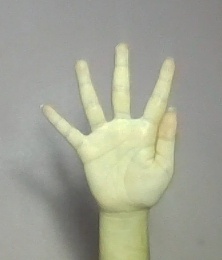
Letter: sheen